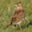
Label: bird